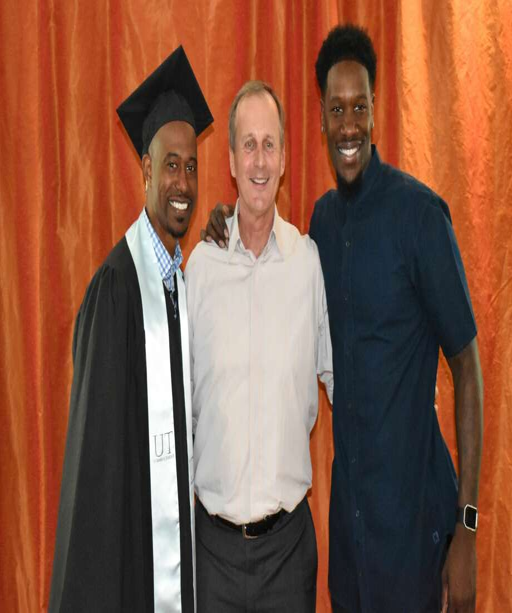
t.j. ford celebrates his graduation with coach and basketball point guard .